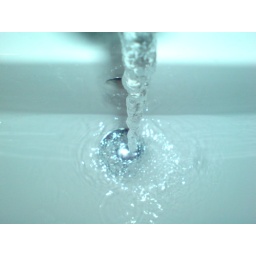
i took this photo of my running tap in my bathroom and i think the photo give a very good effect.